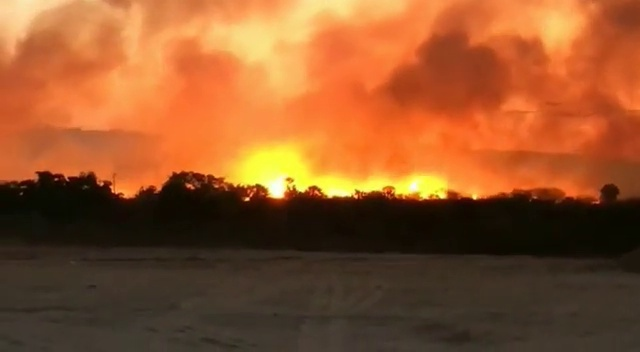
Fire: yes
Smoke: yes